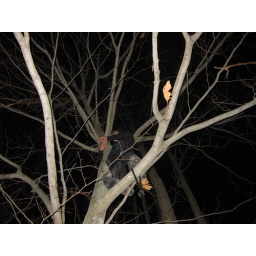
boy in tree at night